Air Nova

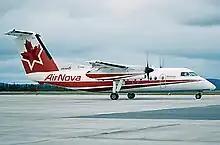
De Havilland Canada Dash 8-102

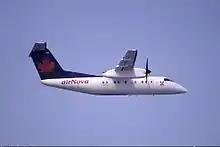
De Havilland Canada Dash 8-102

Air Nova was a Canadian regional airline based in Enfield, Nova Scotia, Canada that became part of Air Canada Regional in 2001. In 2002, the airlines Air BC, Air Ontario, Air Nova and Canadian Regional Airlines were merged to form a new airline, named Air Canada Jazz.